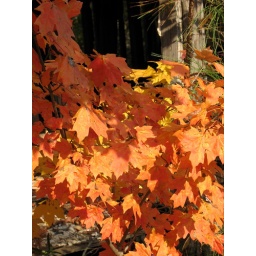
There all these colorful trees around it.